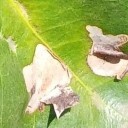
Label: Miner